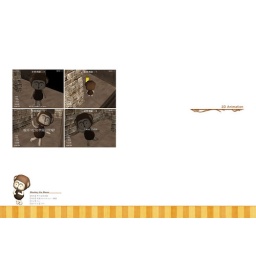
This game is about a monkey eat all bananas in the maze, then he can go home.